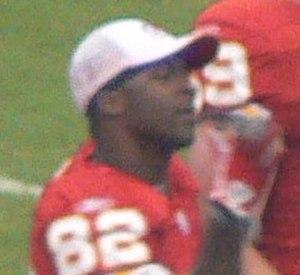
Dante Hall est un joueur américain de football américain, né le 20 septembre 1978 à Lufkin, qui évolue au poste de wide receiver. C'est un spécialiste des retours sur coups de pied.